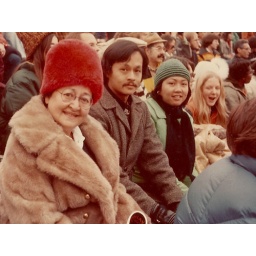
frankie in red hat with wmf at football game 77